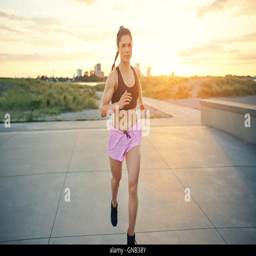
attractive fit woman enjoying a morning workout jogging along a rural road and forecourt at sunrise approaching